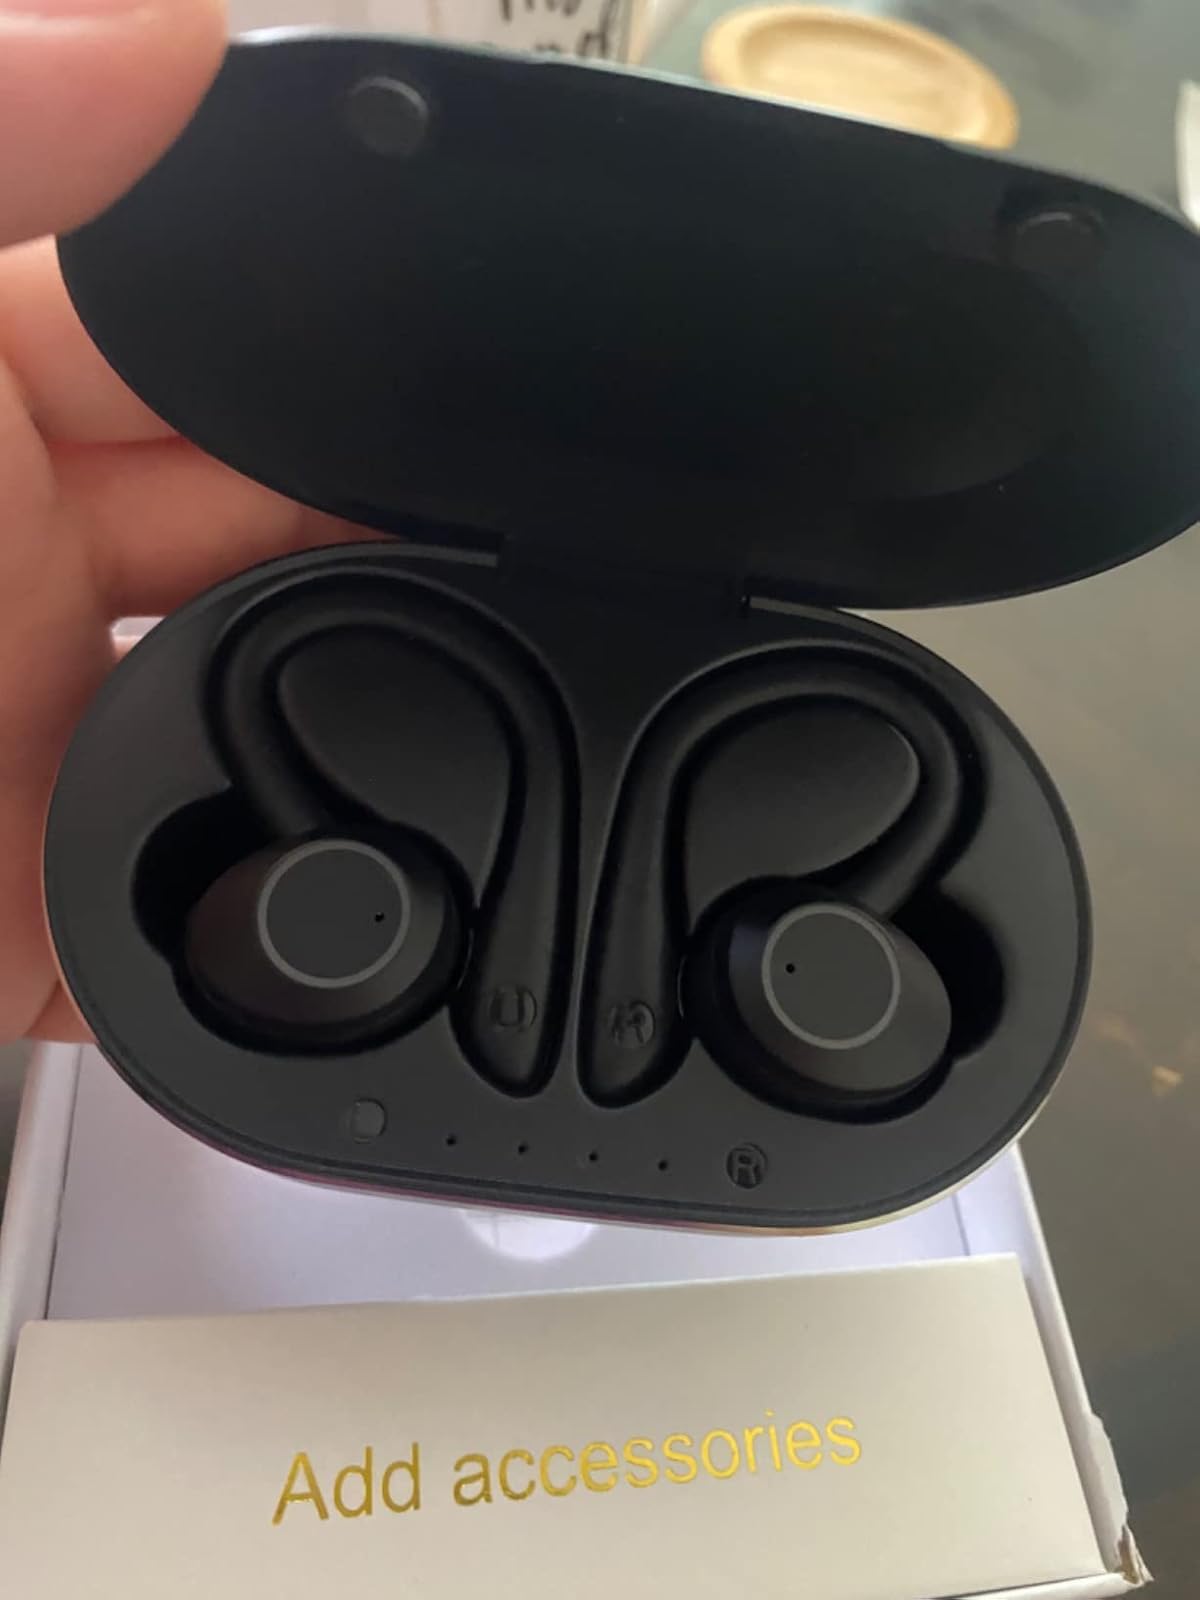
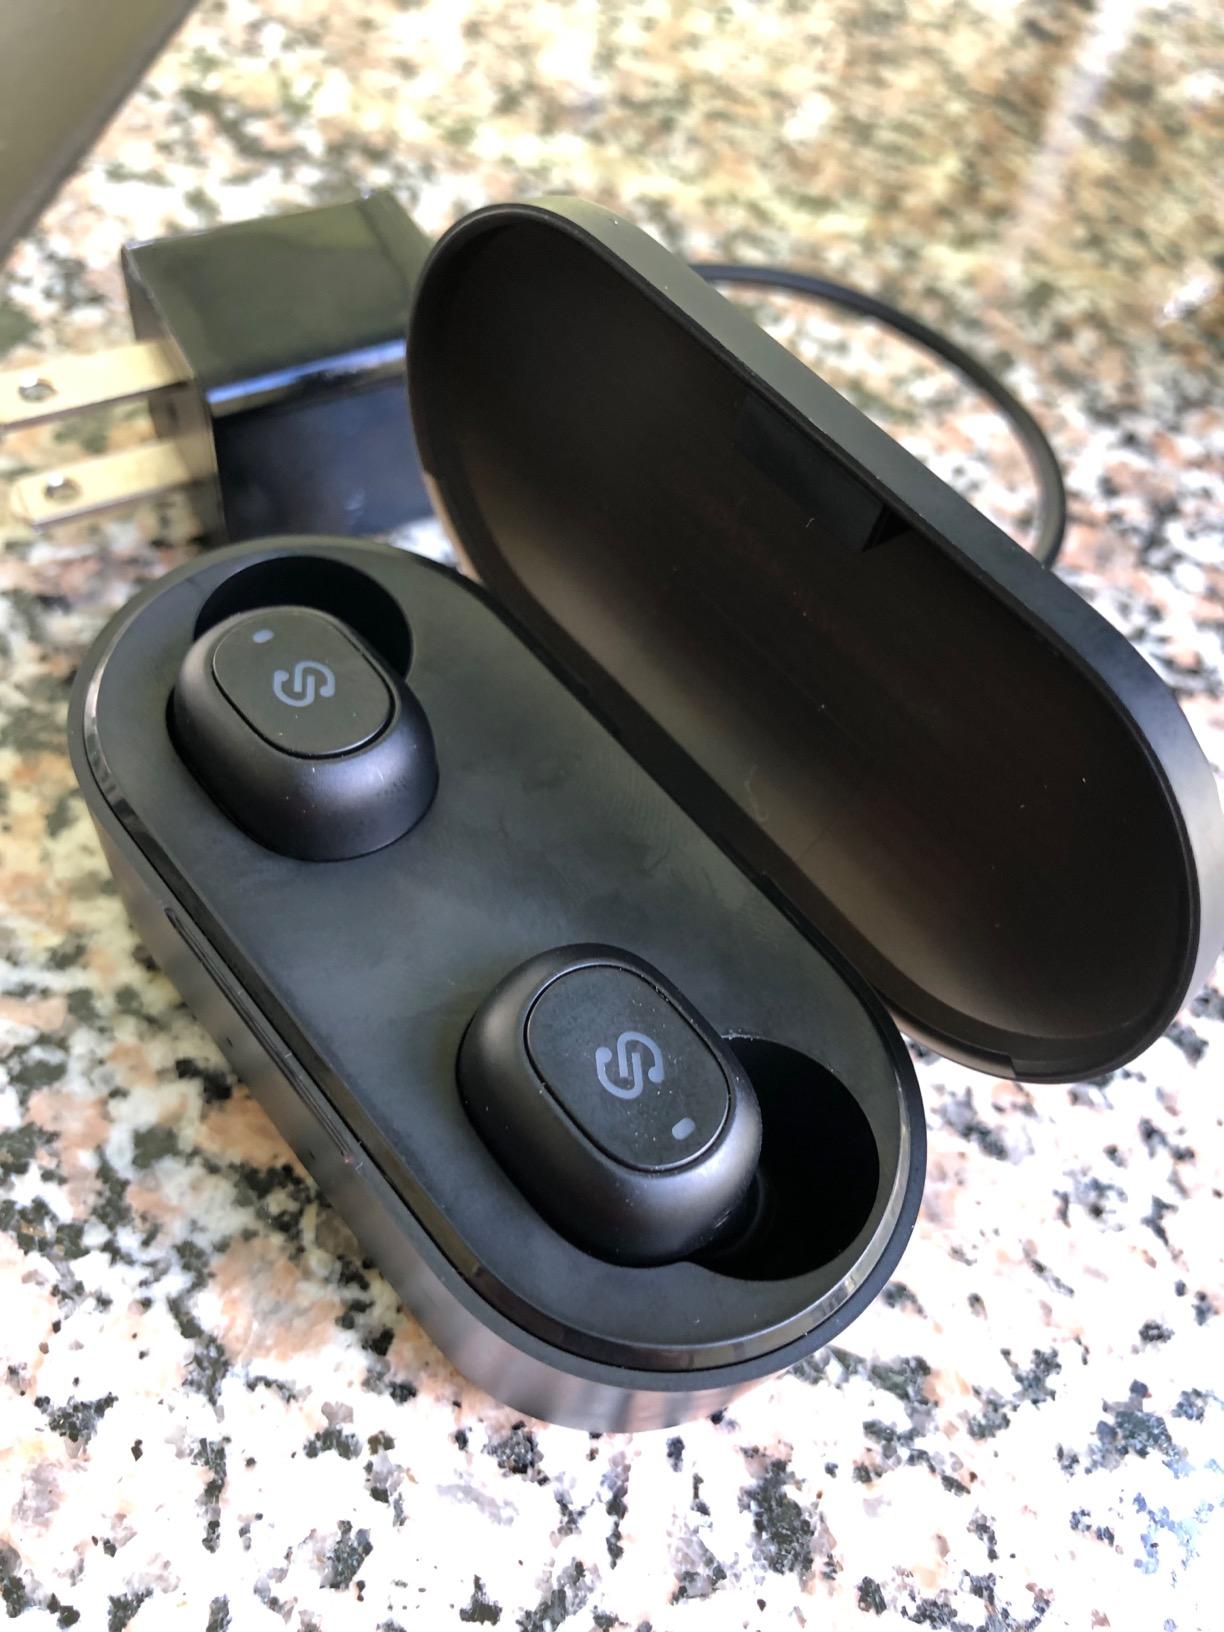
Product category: earbuds
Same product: no